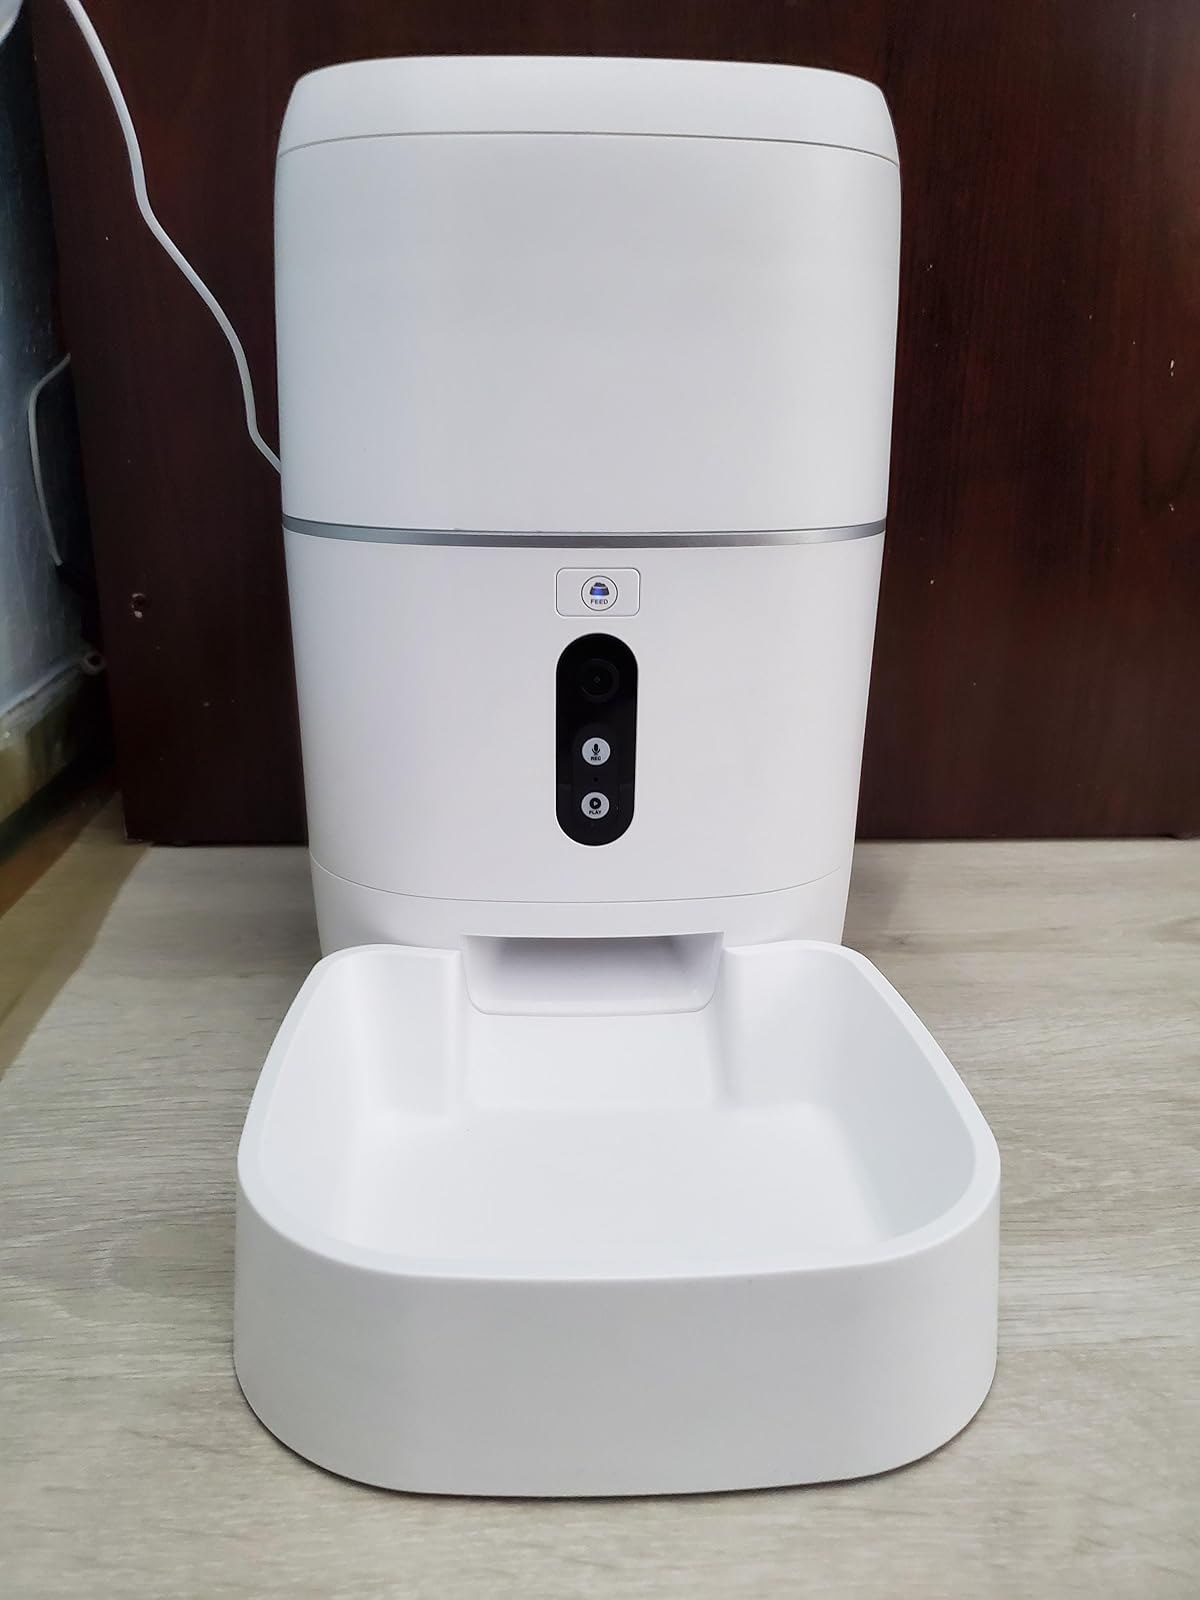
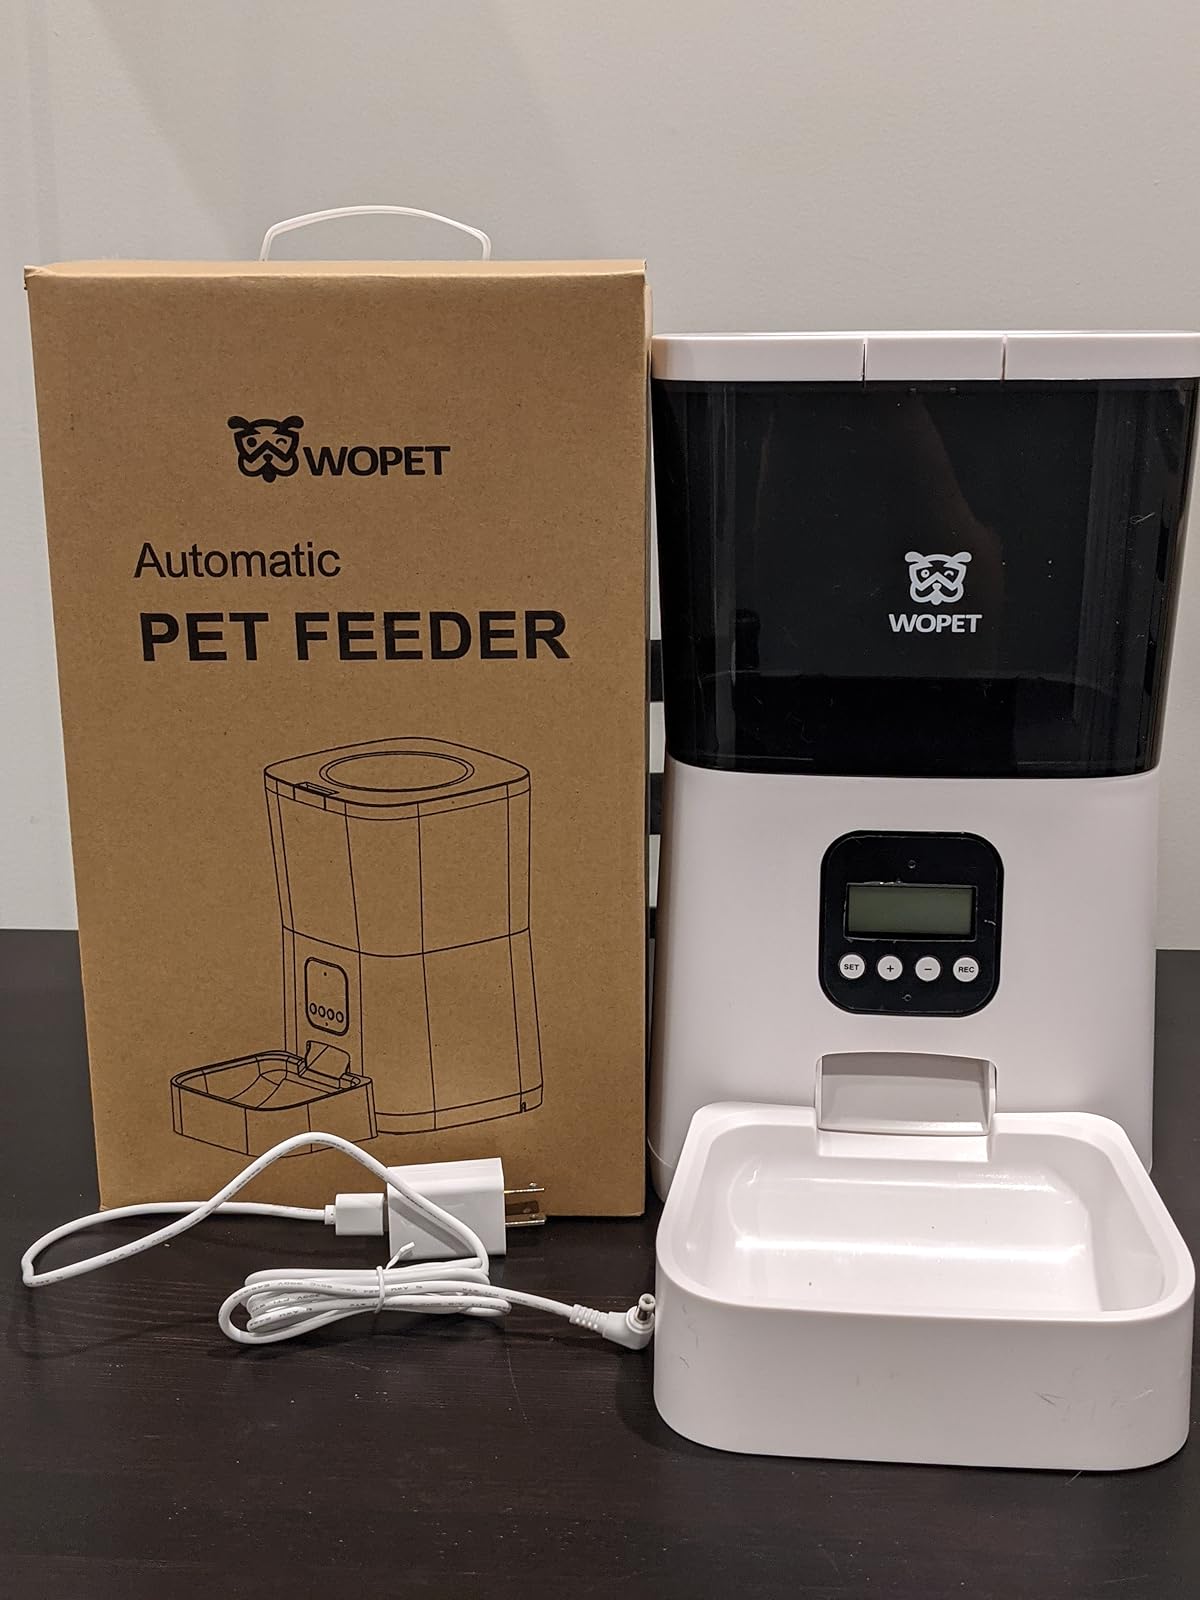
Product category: items_feeder
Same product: no